Our American Cousin

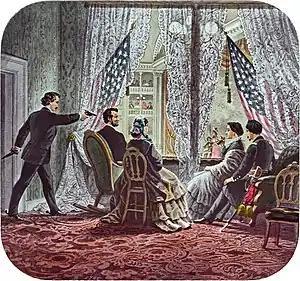
1900 drawing of the assassination during the play

The play's 14 April 1865, performance at Ford's Theatre in Washington, D.C., became the most infamous in the play's history as the site of Abraham Lincoln's murder by John Wilkes Booth. The cast modified a line of the play in honor of the president: when the heroine asked for a seat protected from the draft, the replya pun on draft evasion scripted as, "Well, you're not the only one that wants to escape the draft"was delivered instead as, "The draft has already been stopped by order of the President!" Halfway through Act III, Scene 2, the character of Asa Trenchard, played that night by Harry Hawk, utters this line, considered one of the play's funniest, to Mrs. Mountchessington: